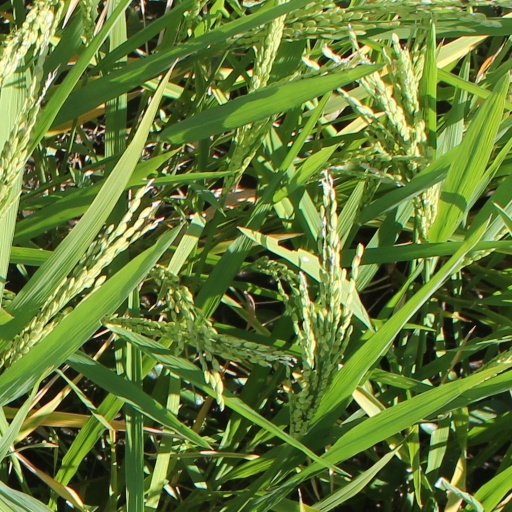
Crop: rice